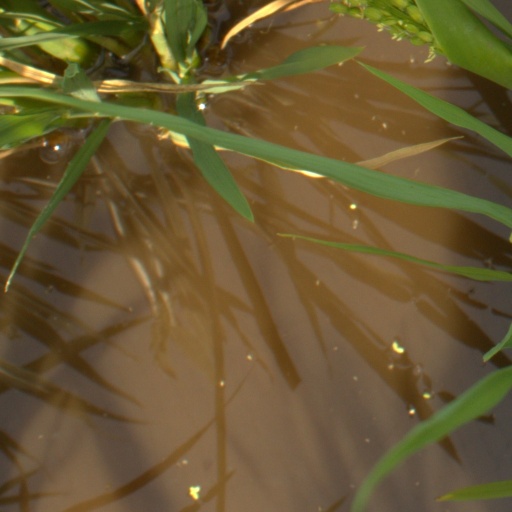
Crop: rice